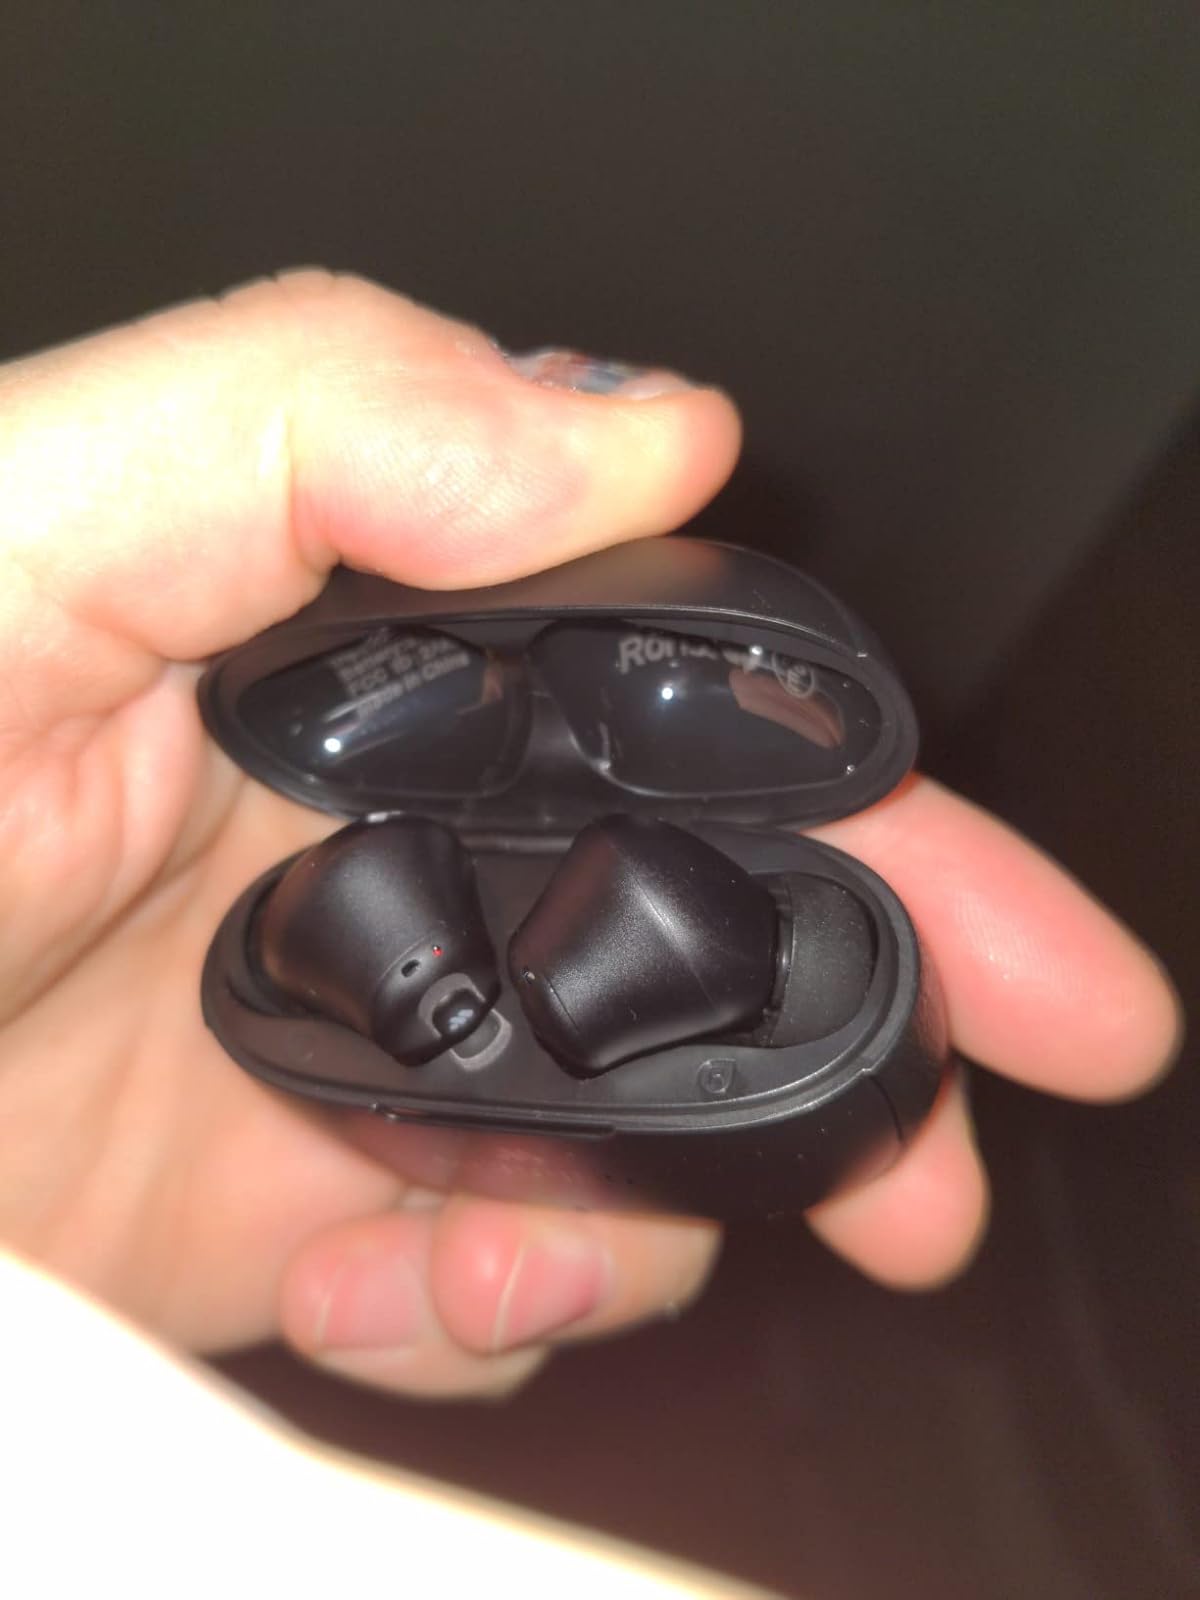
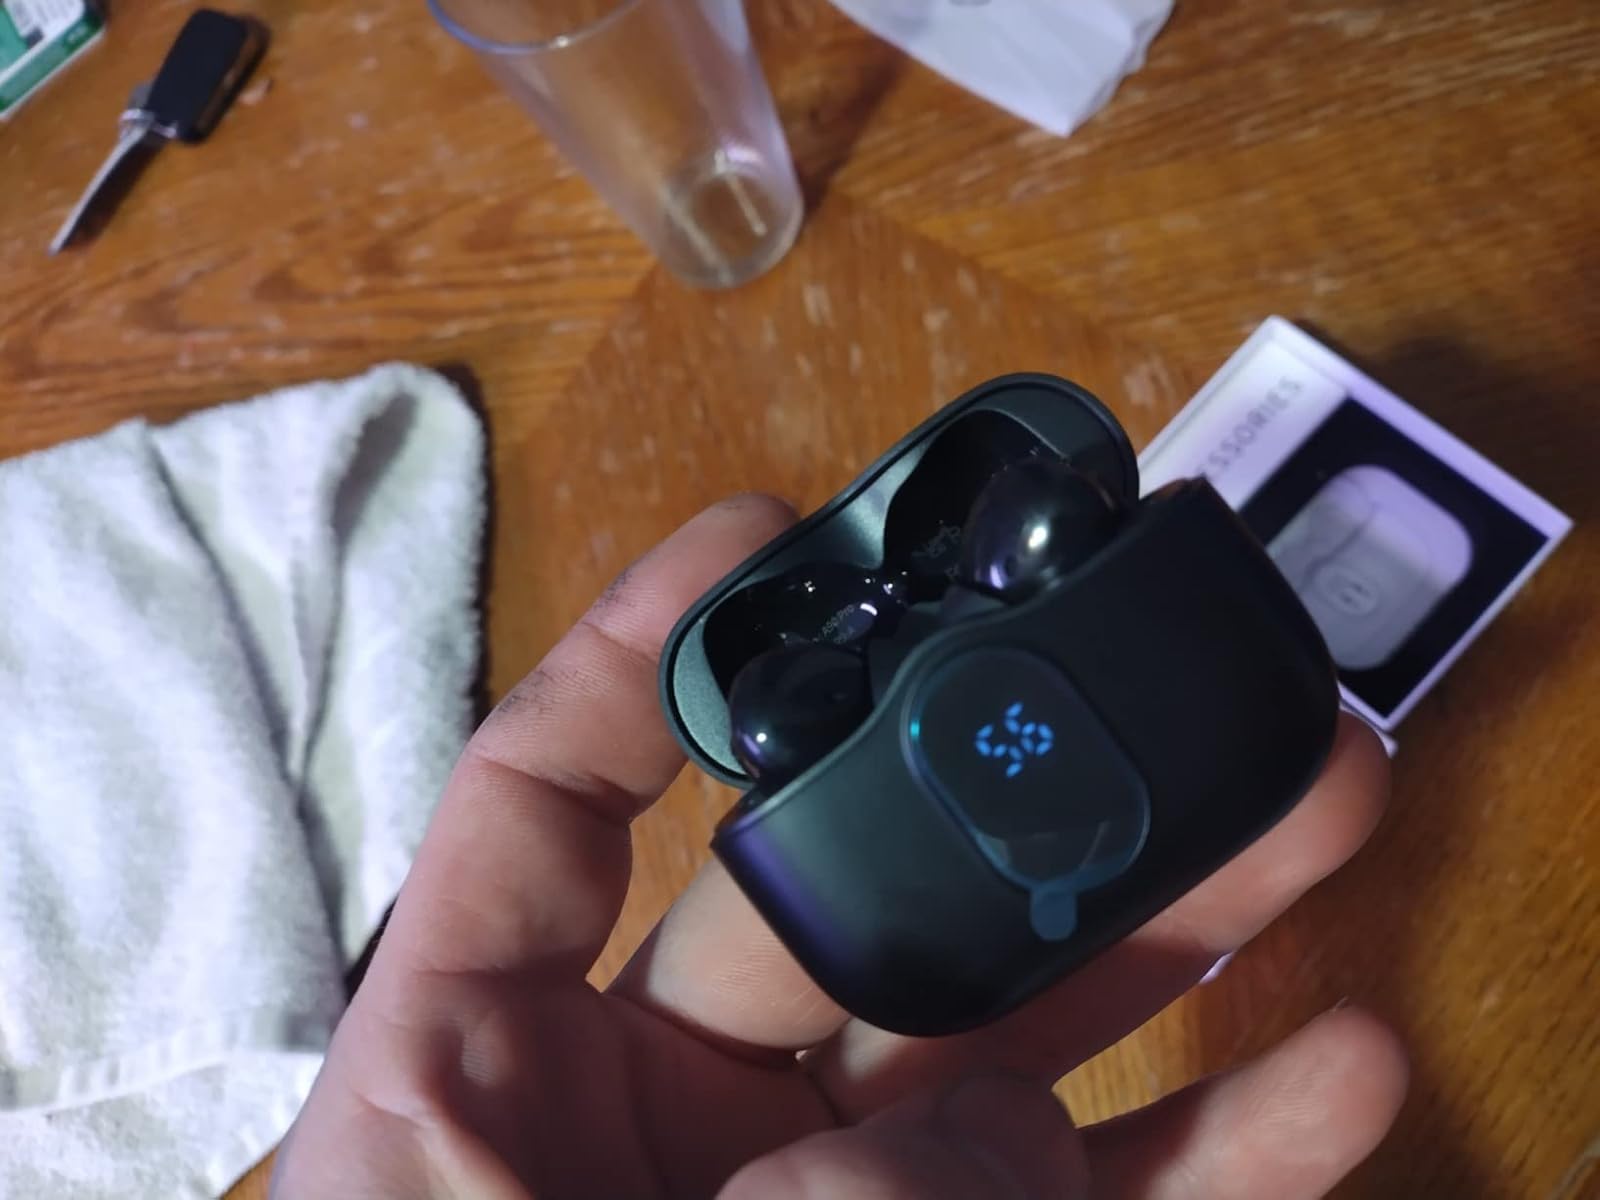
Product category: earbuds
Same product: no